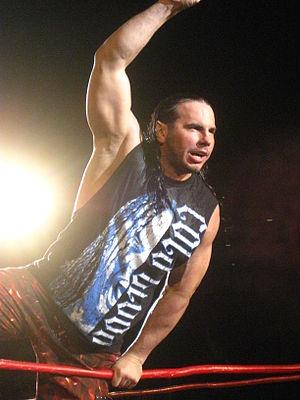
L'édition 2011 de Genesis est la 6ᵉ édition de TNA Genesis, une manifestation annuelle de catch professionnel télédiffusée et visible uniquement en paiement à la séance. L'événement, produit par la fédération Total Nonstop Action Wrestling, a lieu le 9 janvier 2011 à TNA Impact! Zone de la ville de Orlando, Floride, aux États-Unis. Ce sont généralement des gros matchs qui ponctuent les rivalité en cours avec notamment des matchs pour les titres de la TNA, le main-event étant le point culminant concluant la soirée.